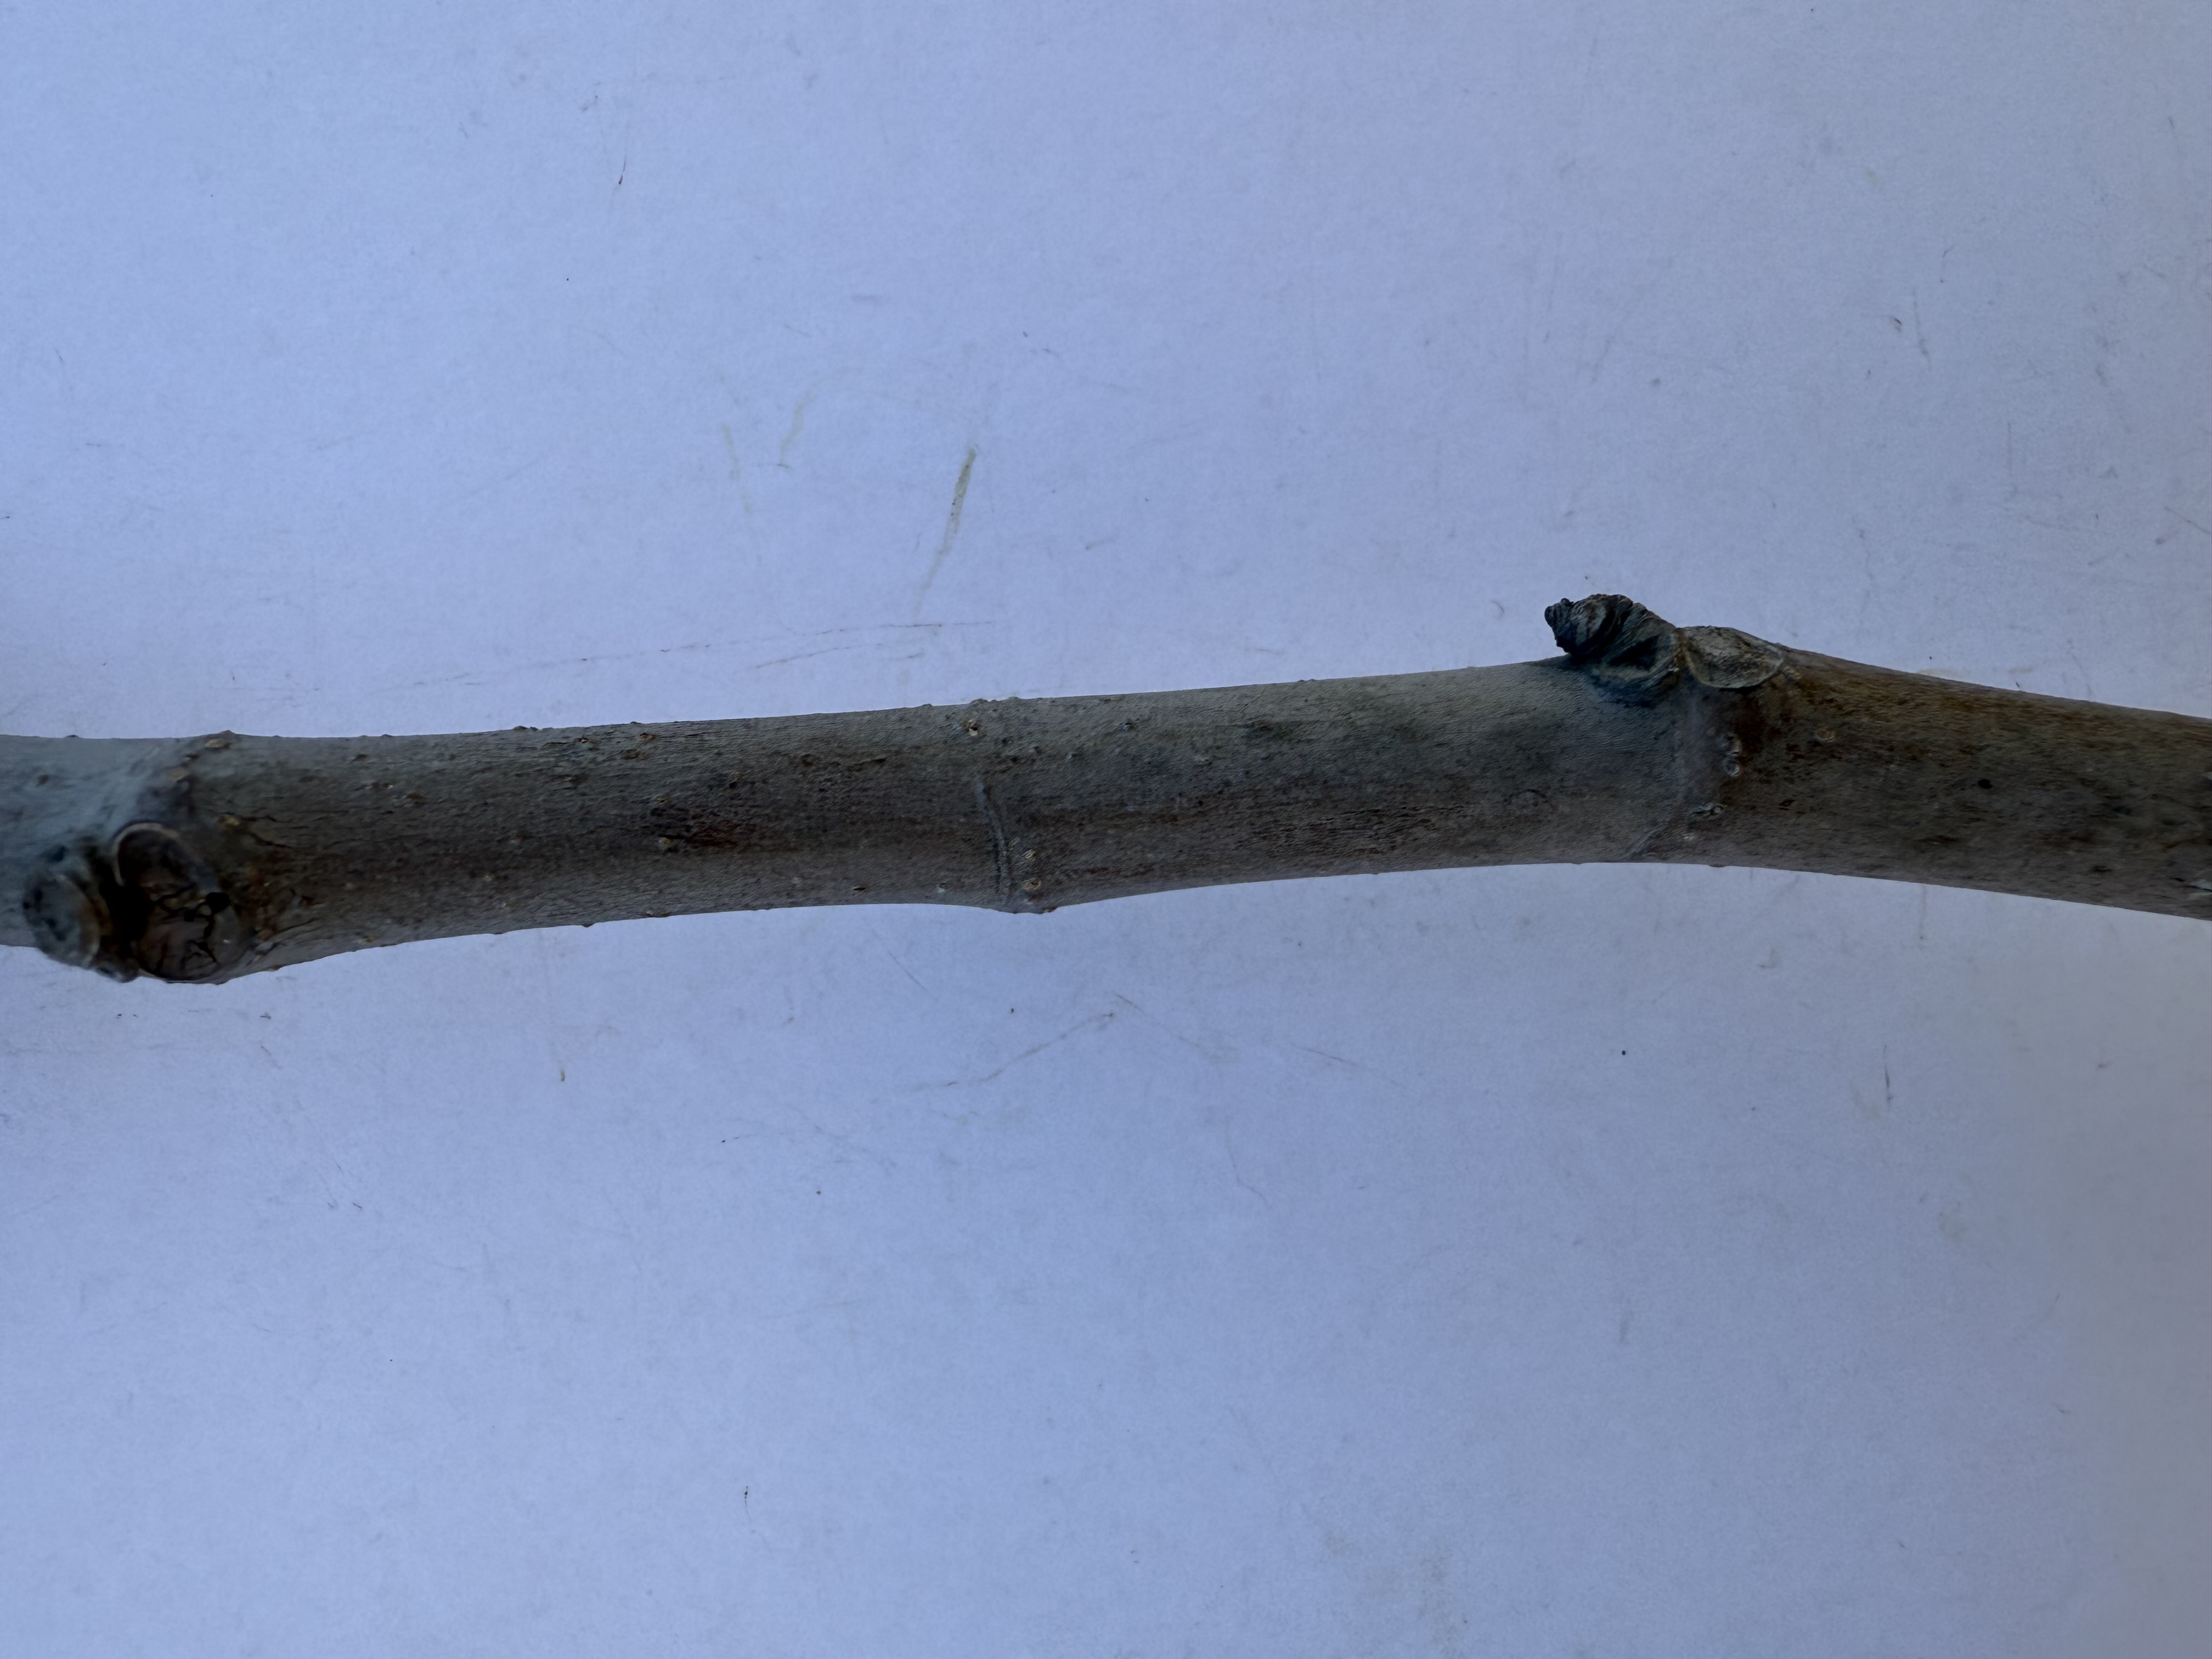
Variety: Bardacik Fig